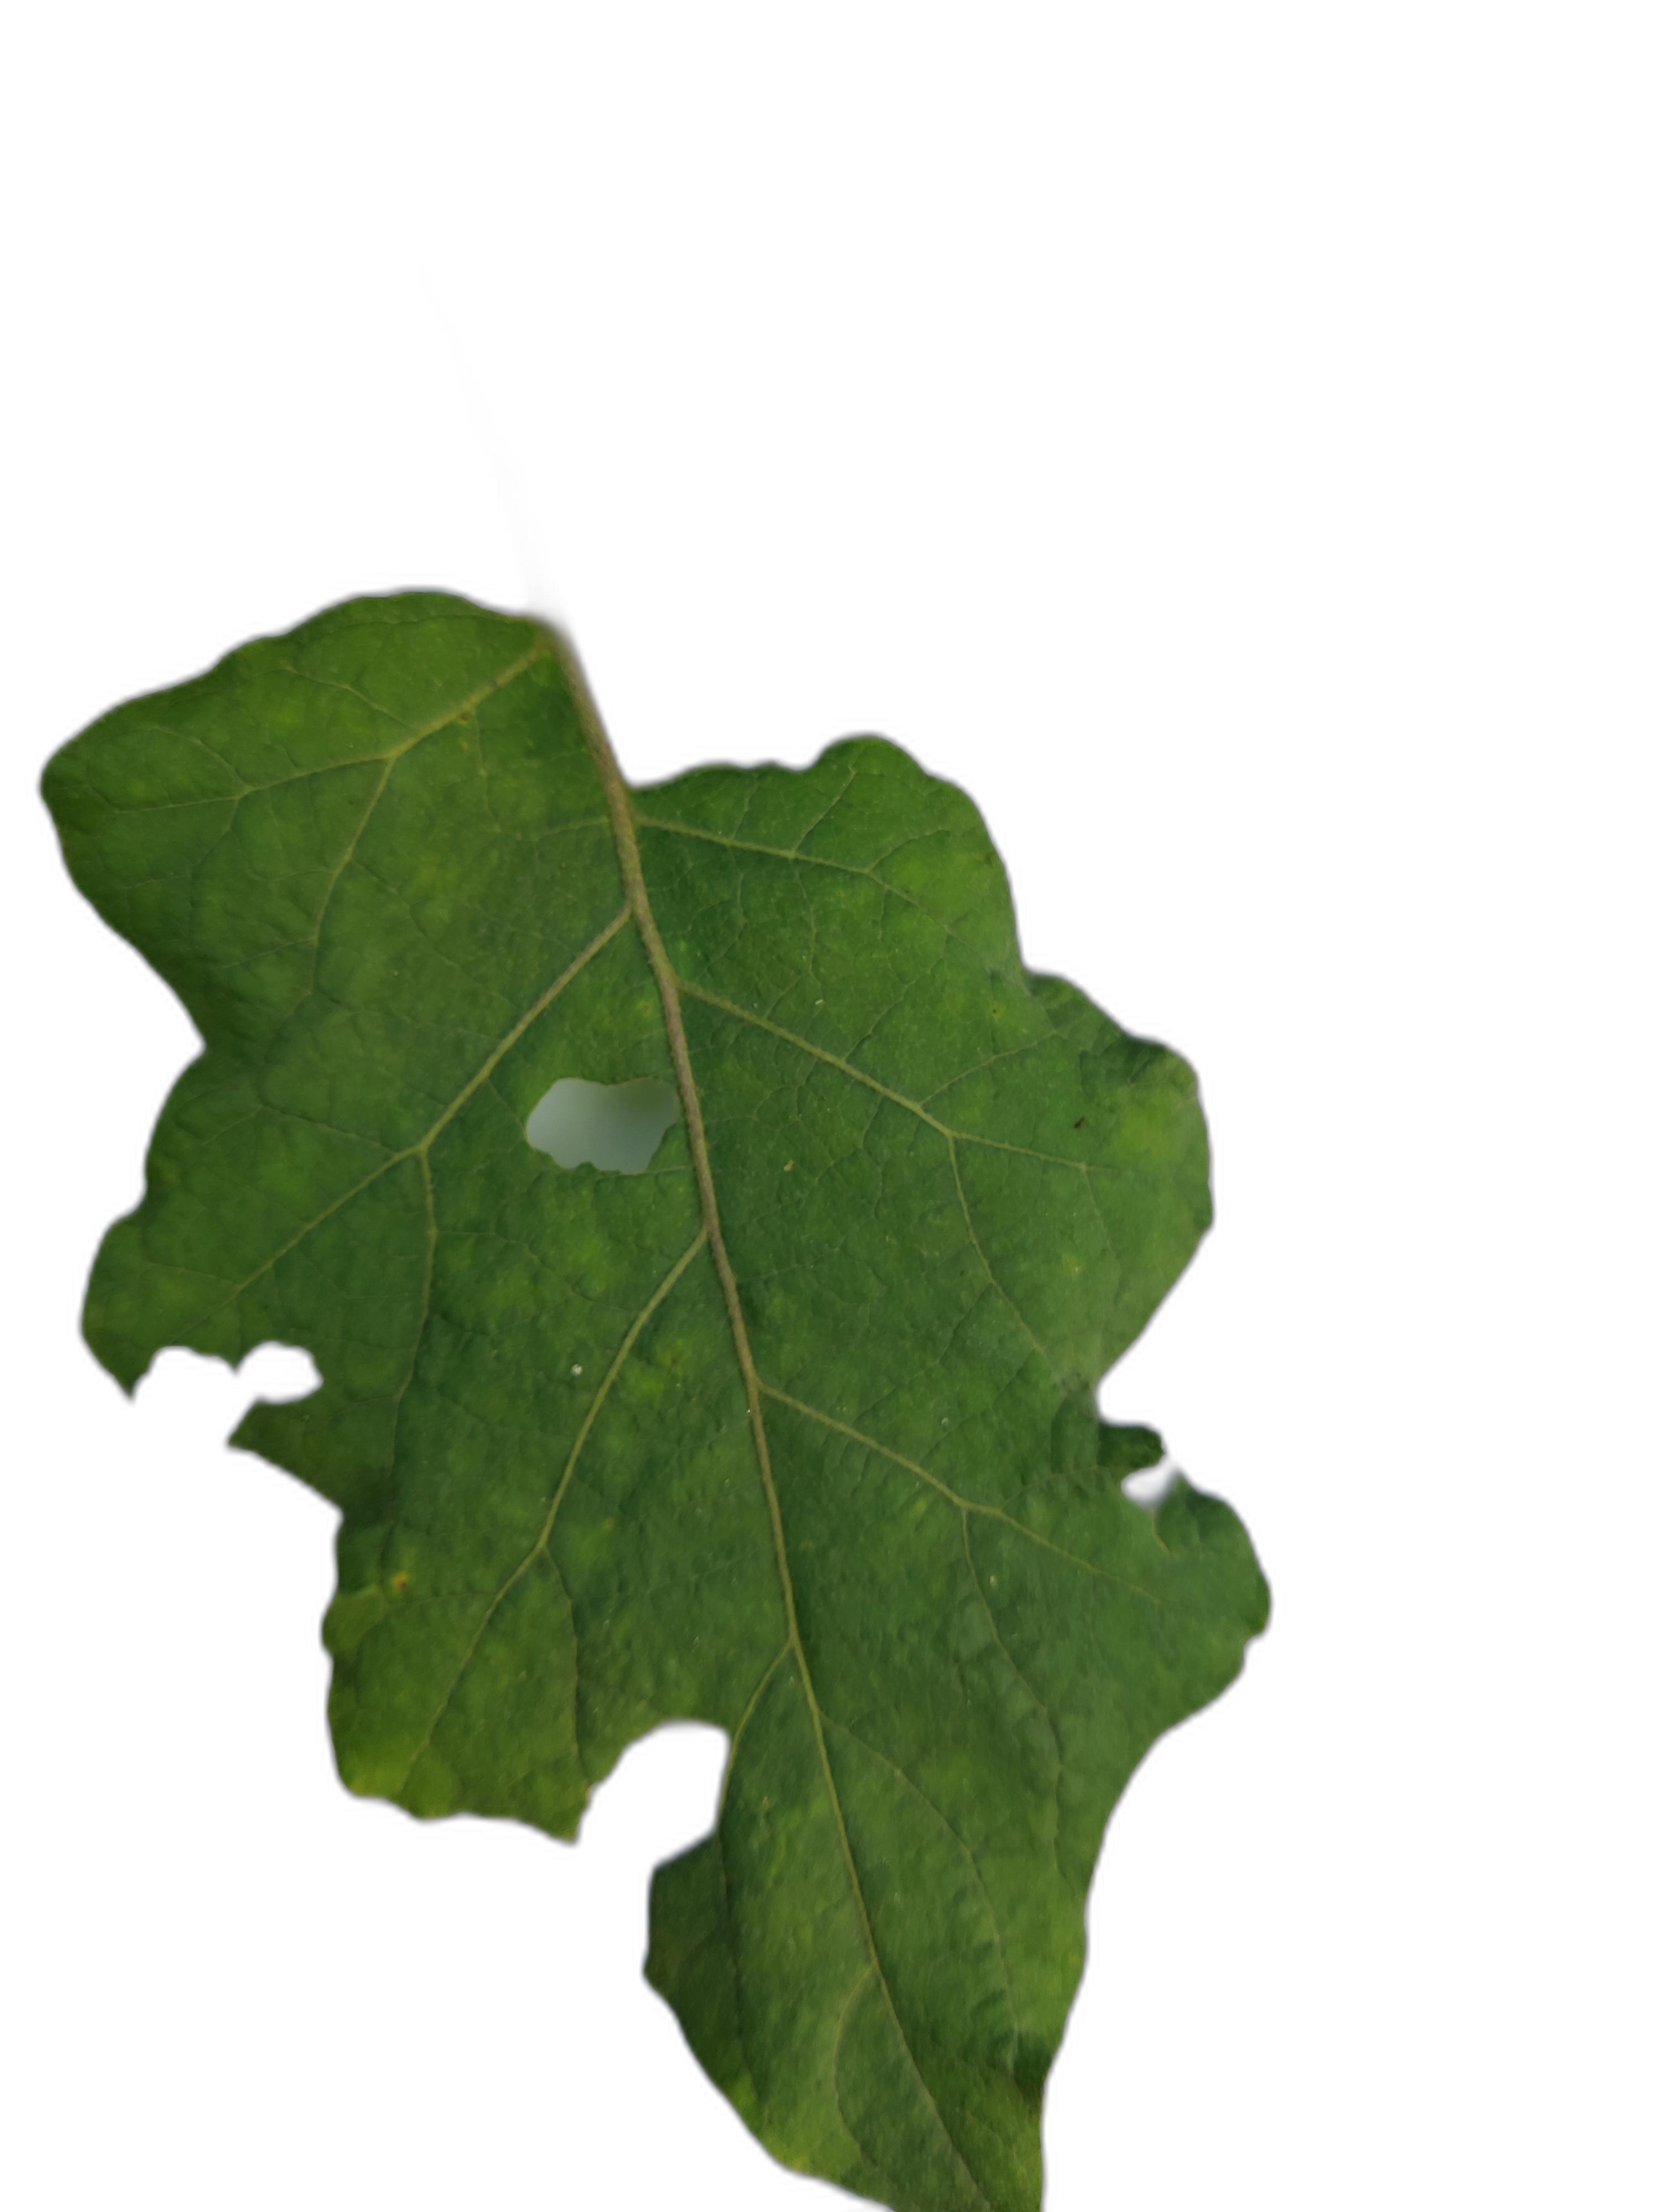
Label: Insect Pest Disease